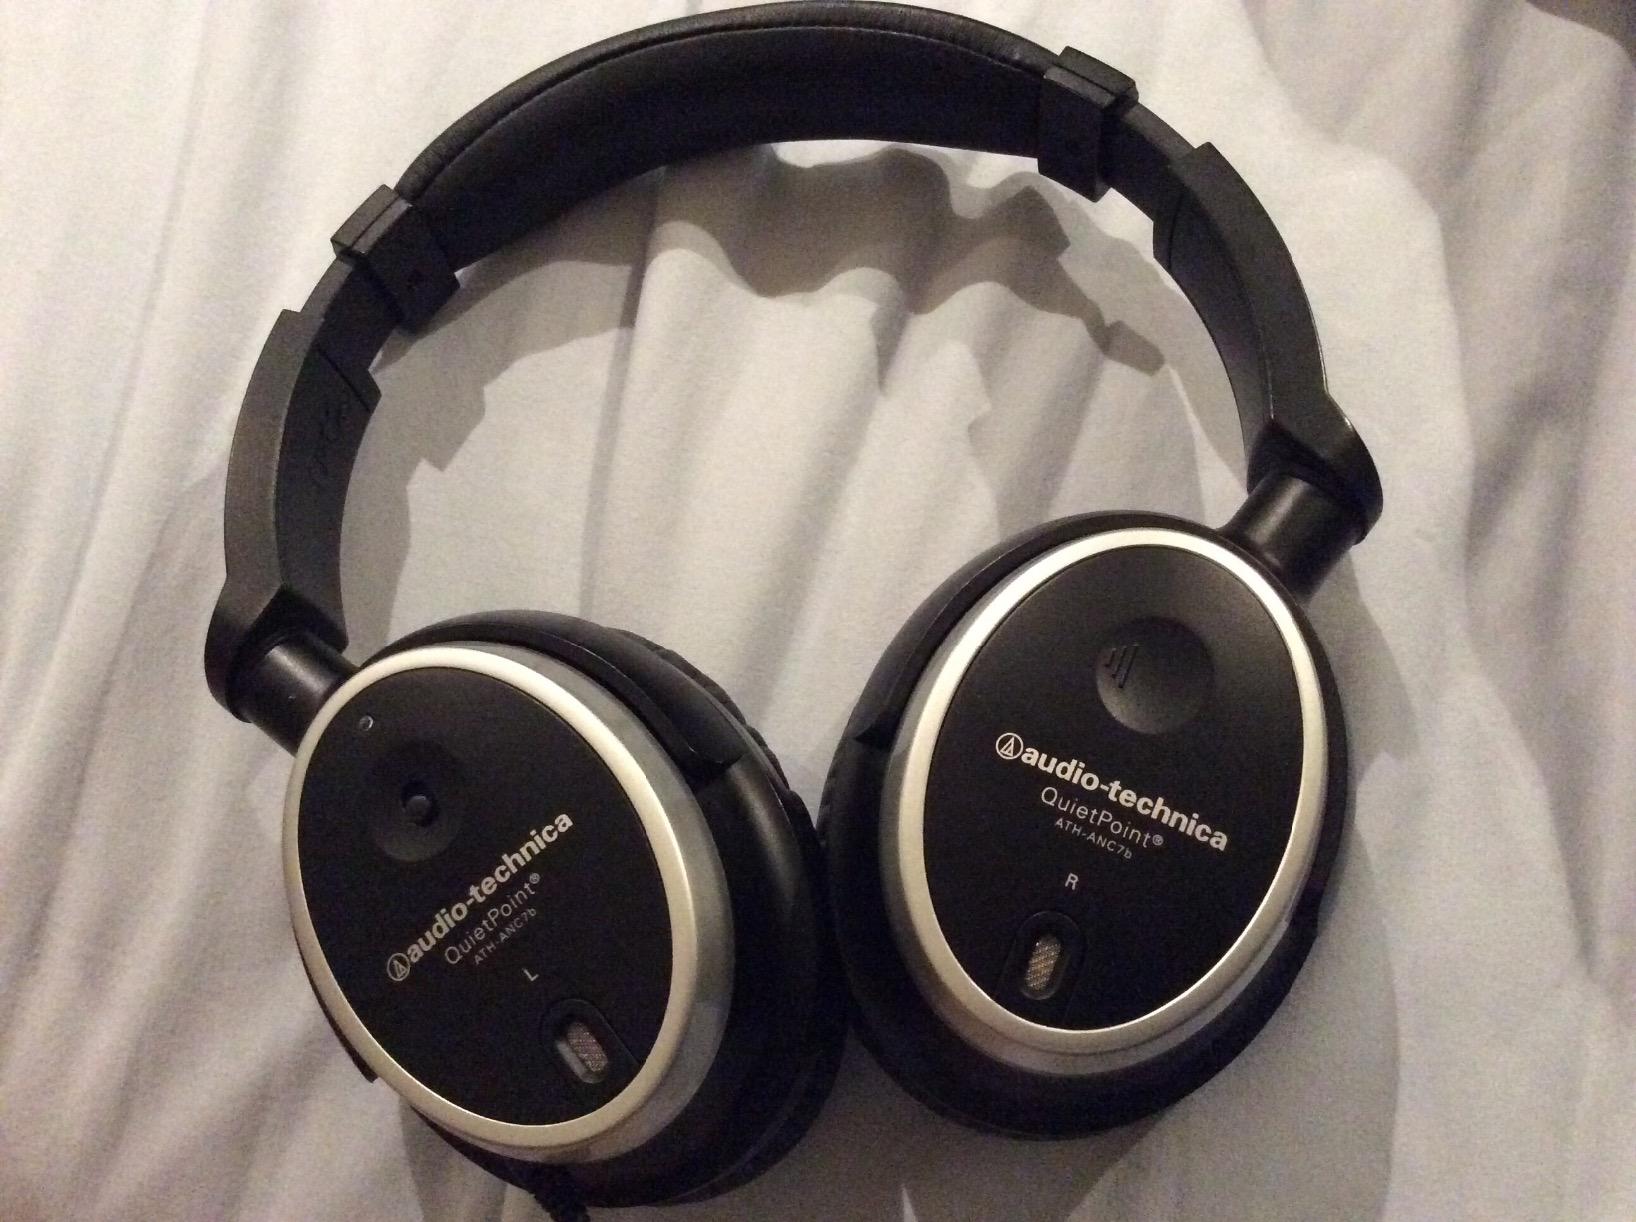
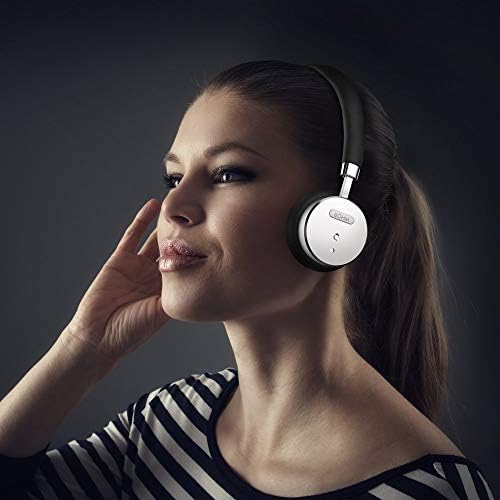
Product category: headphones
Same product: no